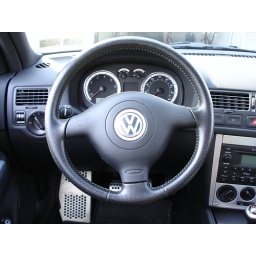
If it looked like Aluminum it was. Not that fake plastic crap in many cars today.